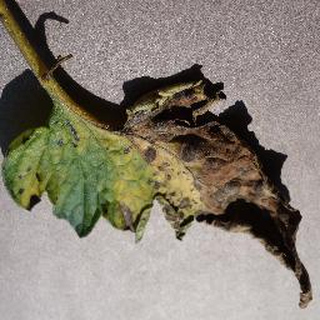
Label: tomato_early_blight